History of baptism

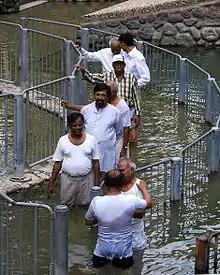
Awaiting submersion baptism in the Jordan River

In 895, the provincial Council of Tribur commented on the traditional teaching that the triple immersion in baptism was an imitation of Christ for the three days he spent in the tomb, and the rising from the water an imitation of the resurrection of Jesus. The linking of the baptismal immersion in and rising from the water with the burial and resurrection of Jesus arguably goes back to Saint Paul, and the linking of the triple immersion with the three days in the tomb is found in Cyril of Jerusalem (c. 313–86) and Gregory of Nyssa (c. 335 – after 394).